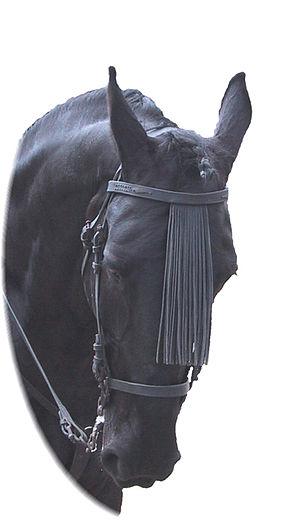
Le Murgese est une race italenne de chevaux de selle et de trait léger, originaire du plateau des Murge dans les Pouilles, et sélectionnée pour sa robe noire. Populaire aux XVᵉ et XVIᵉ siècles, la race s'est presque éteinte avant de s'accroitre en 1926 sous l'impulsion du ministère de l'agriculture italien. Si le registre généalogique n'a été établi qu'en 2008, l'Association nationale des Éleveurs du cheval des Murge et de l'Âne de Martina Franca œuvre depuis 1990 pour réunir les éleveurs et participer à la conservation, à l'amélioration, à la valorisation et à la diffusion du Murgese.